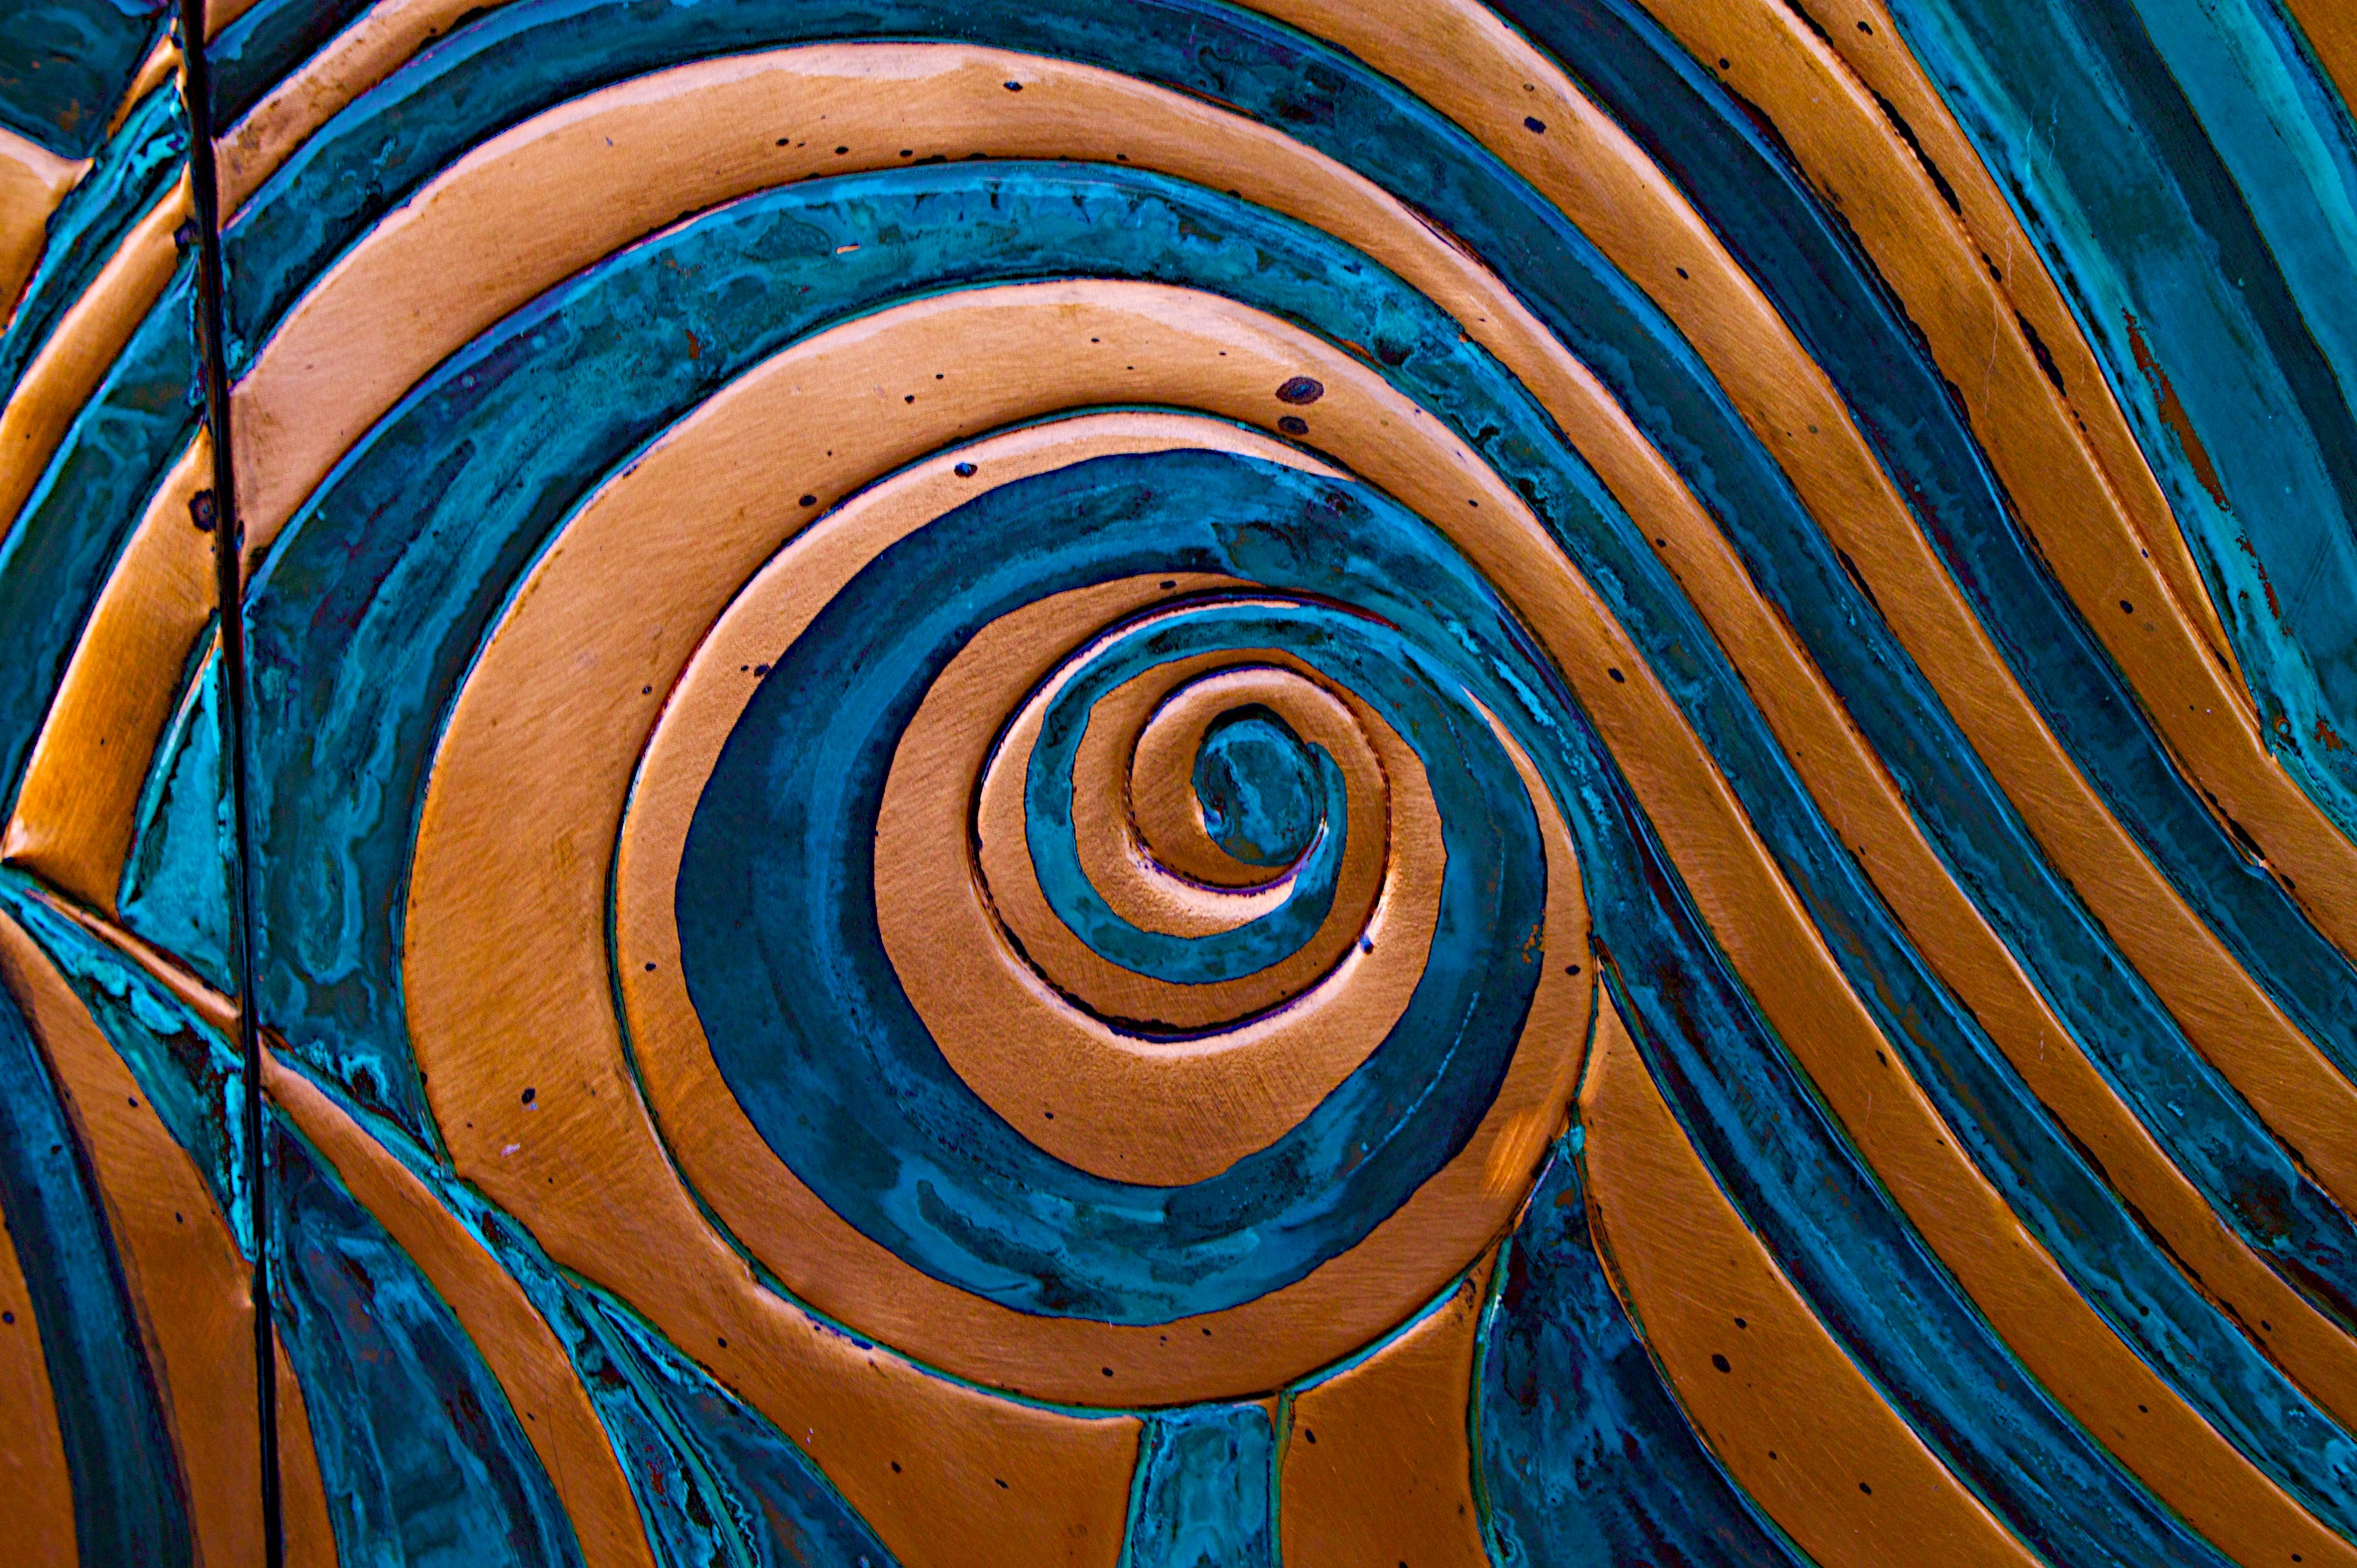
wood, spiral, line, green, color, blue, circle, close up, art, symmetry, 18270mm, edmedia, macro photography